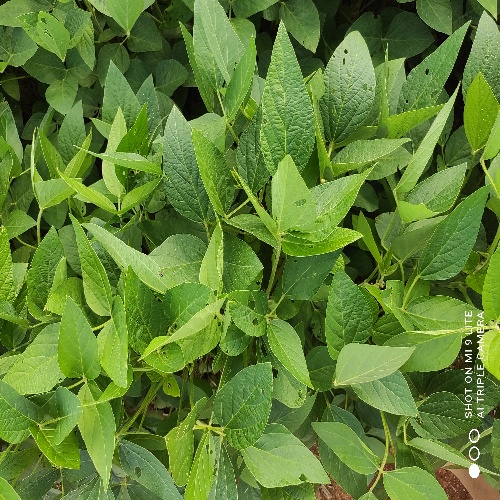
Label: Caterpillar